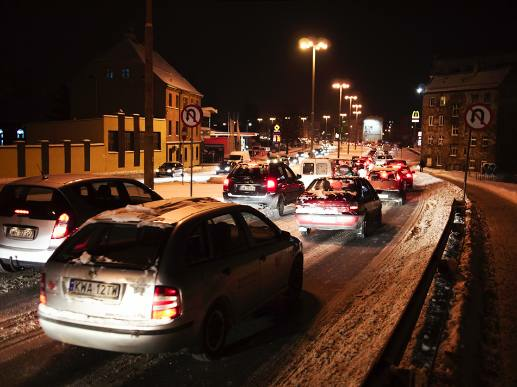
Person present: No